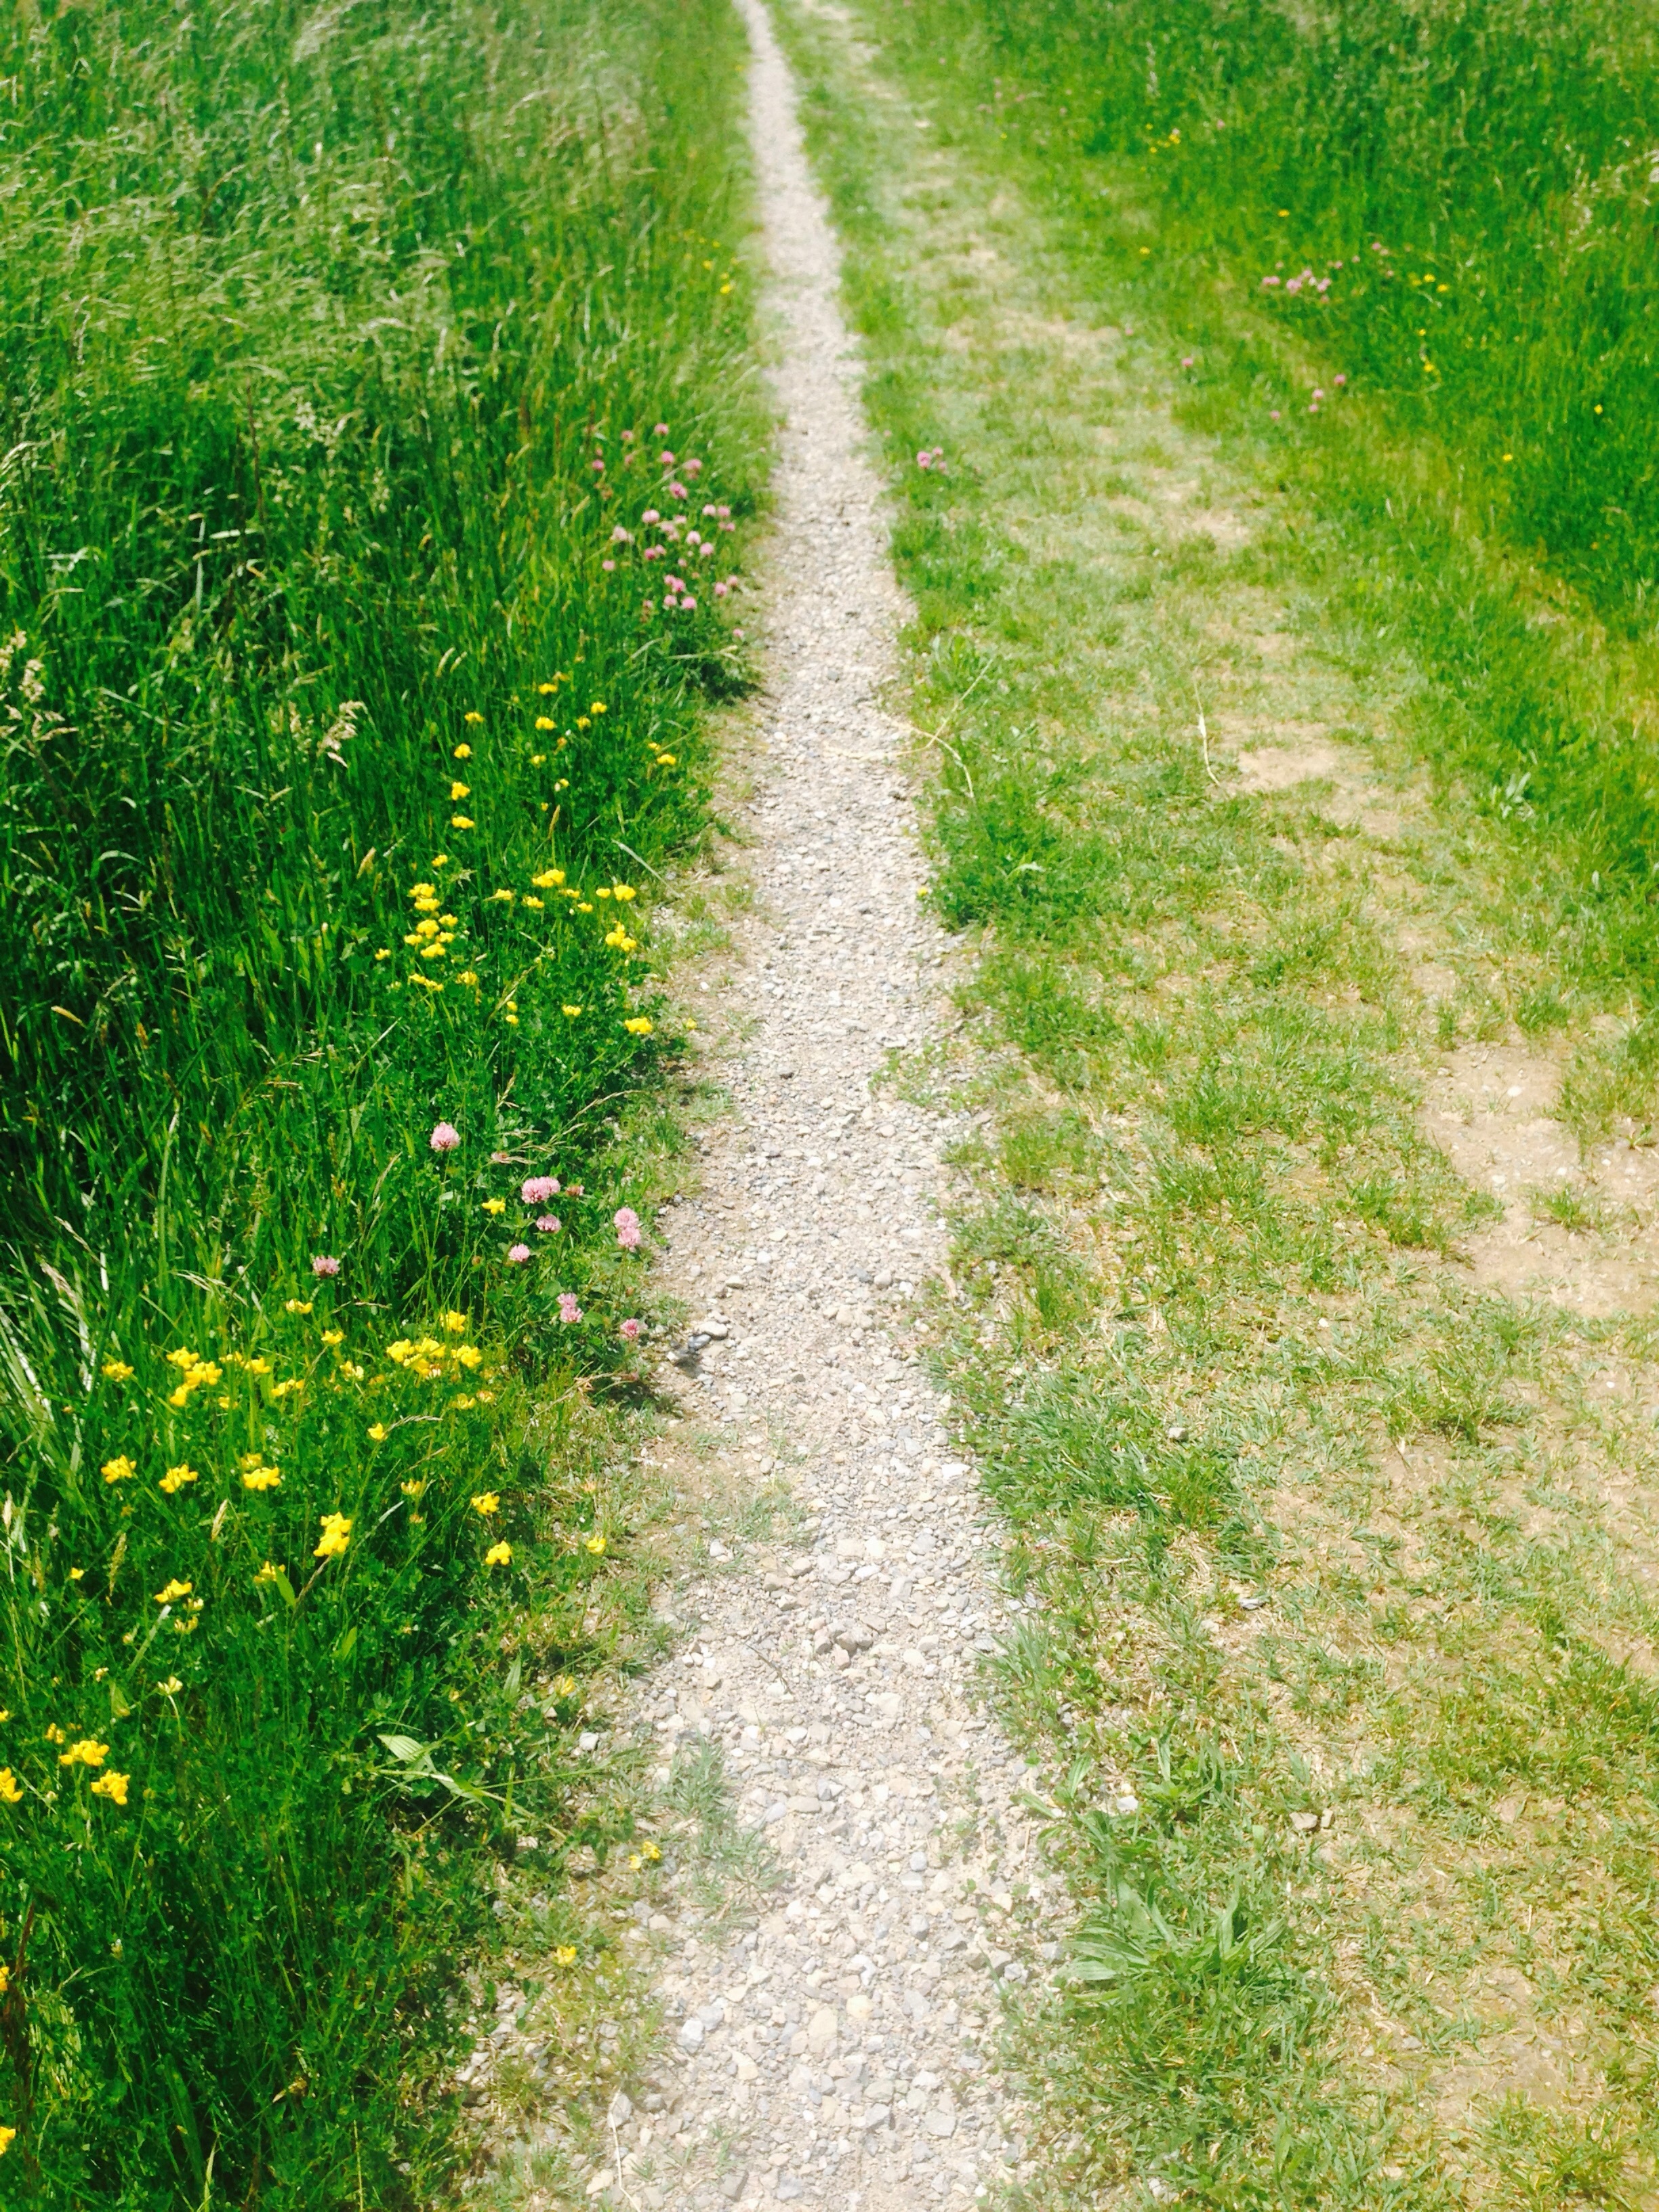
grass, plant, road, field, lawn, meadow, prairie, sunlight, flower, green, soil, grassland, shrub, habitat, away, road surface, grass family